Answer in natural language. How many Books are visible in the scene? Choose between the following options: 4, 2, 3, 1 or 0
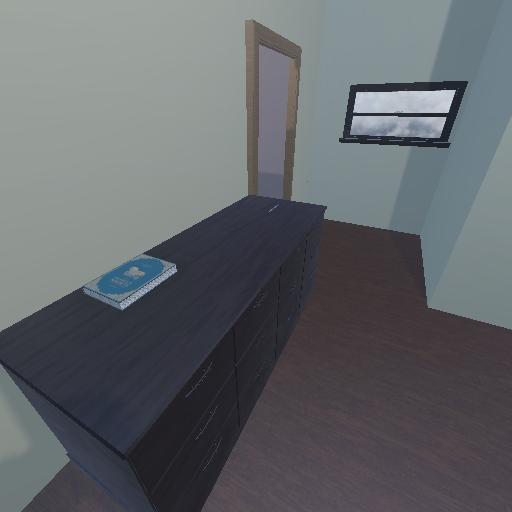
<answer>1</answer>